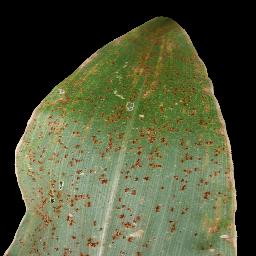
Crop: corn
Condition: (maize)_common_rust